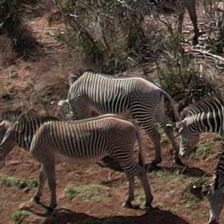
Pose orientation: left